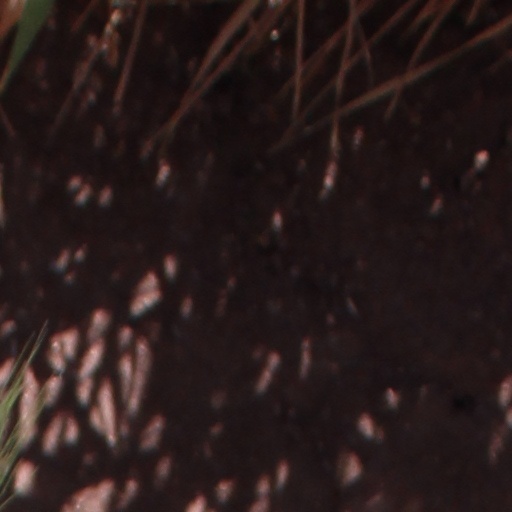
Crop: wheat